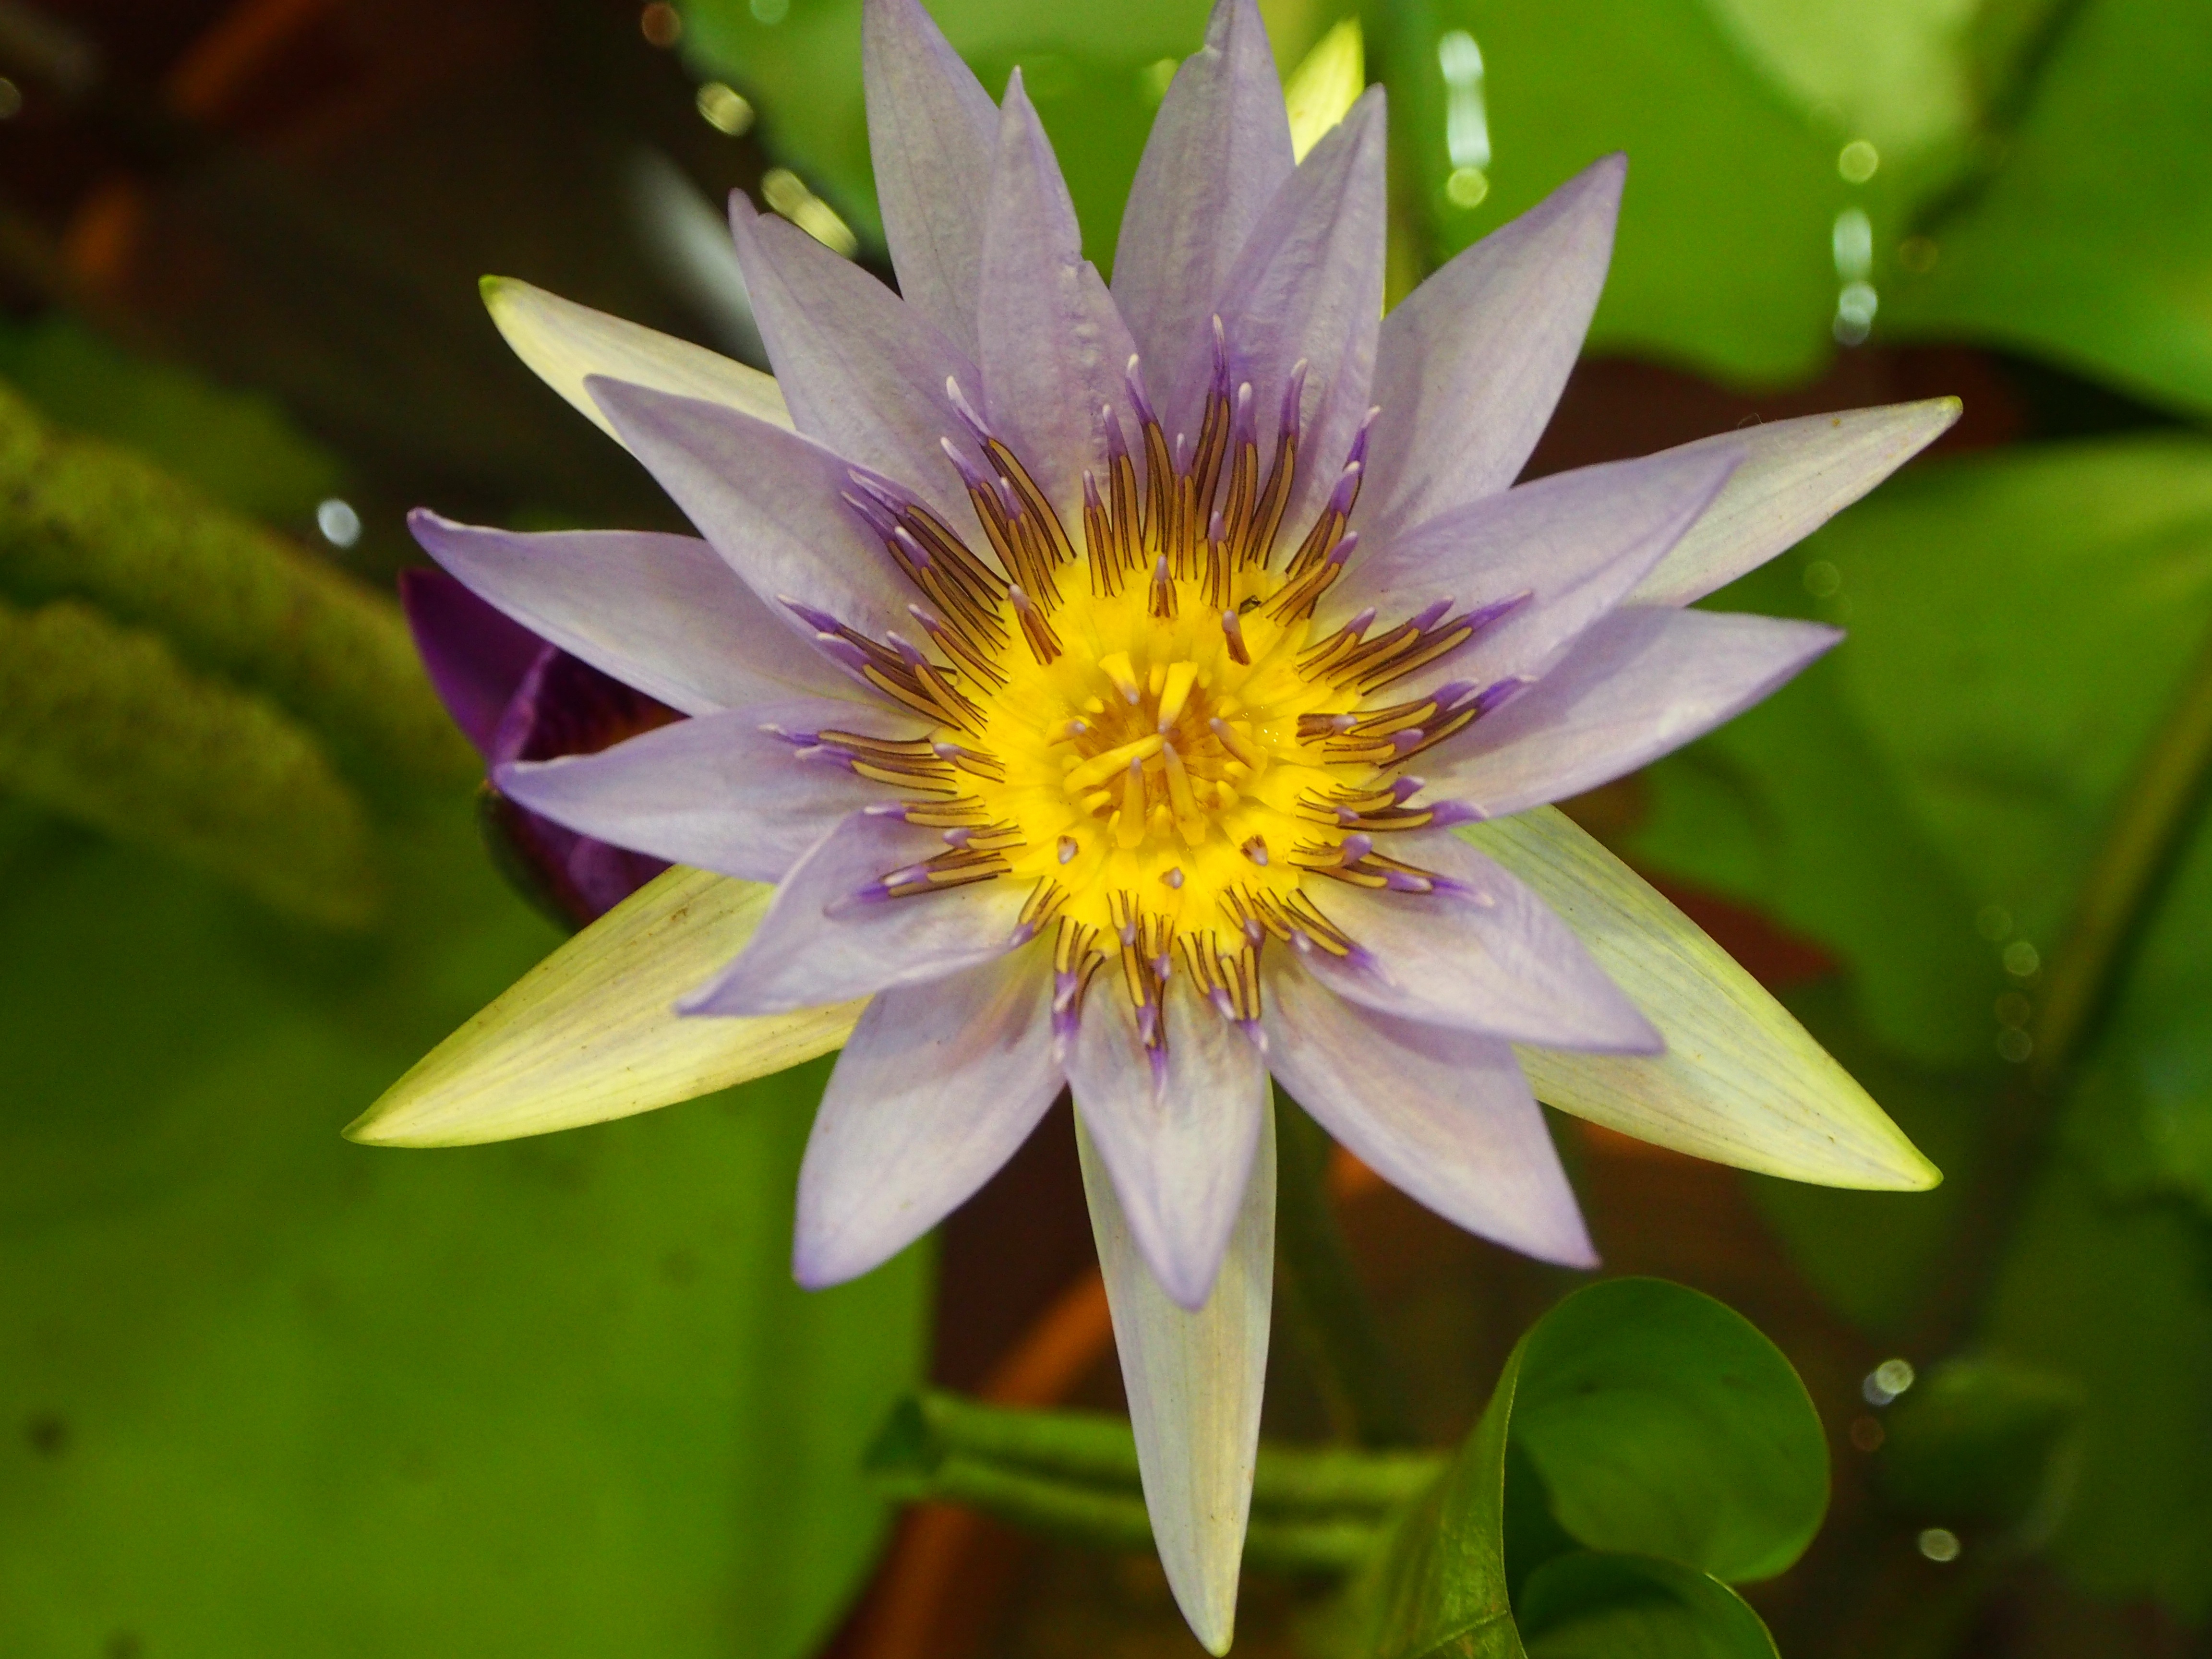
nature, blossom, plant, flower, petal, bloom, green, botany, yellow, sacred lotus, aquatic plant, flora, wildflower, close up, lotus, macro photography, flowering plant, pink and purple, land plant